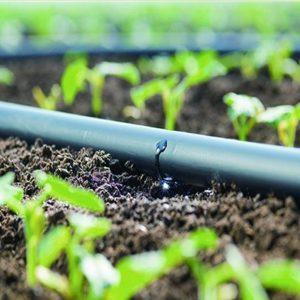
Miche midogo, iliyochimbuka ndani ya shamba, miche hii ikiwa ni ya rangi ya kijani kibichi, katikati ya miche, kuna bomba lenye rangi ya kijivu, ambalo linasaidia katika umwangiliaji maji, katika miche, hili kusaidia mimea kukua.